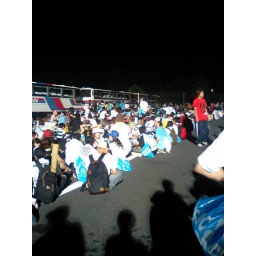
These are the &amp;quot;sit down shut up&amp;quot; bus queues, the guys in red are the staff